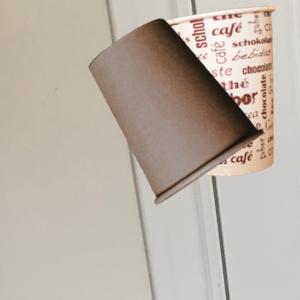
Label: cups